Songs of David Byrne and Brian Eno Tour

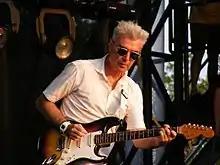
Byrne performed at Austin City Limits during the tour

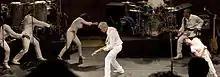
The Songs of David Byrne and Brian Eno Tour sought to integrate pop musical performance with modern dance

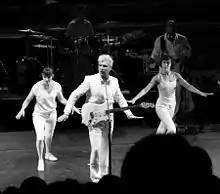
Byrne both performed music and danced with the performers

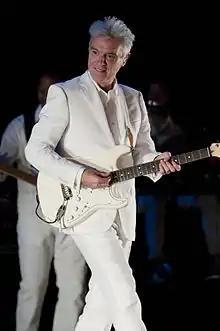
The white suits were a staple of the performances

Everything That Happens Will Happen on This Tour – David Byrne on Tour: Songs of David Byrne and Brian Eno is a 2009 live EP released by David Byrne recorded during the Songs of David Byrne and Brian Eno Tour. The album is composed of live recordings of three songs from the 2009 Byrne/Eno collaboration "Everything That Happens Will Happen Today" and one—"Help Me Somebody"—from their 1981 album "My Life in the Bush of Ghosts".